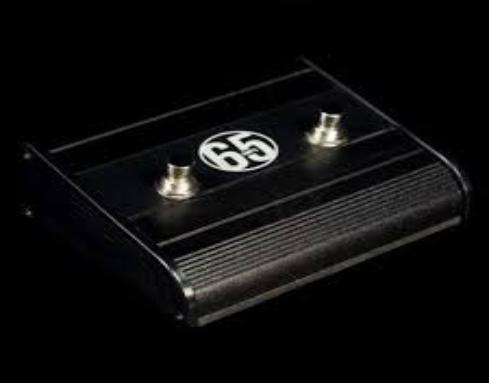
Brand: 65amps
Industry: Electronic